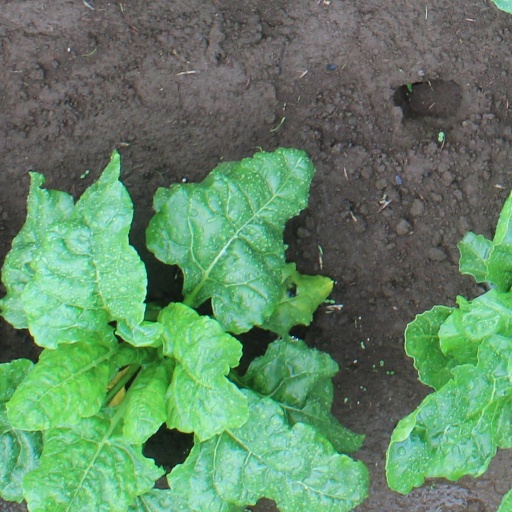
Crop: sugar beet